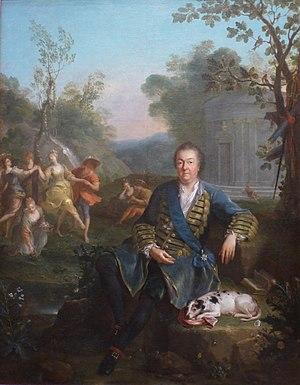
Philippe de Vendôme, duc de Vendôme, dit le « Prieur de Vendôme », est prieur de l'ordre de Saint-Jean de Jérusalem et un général français.